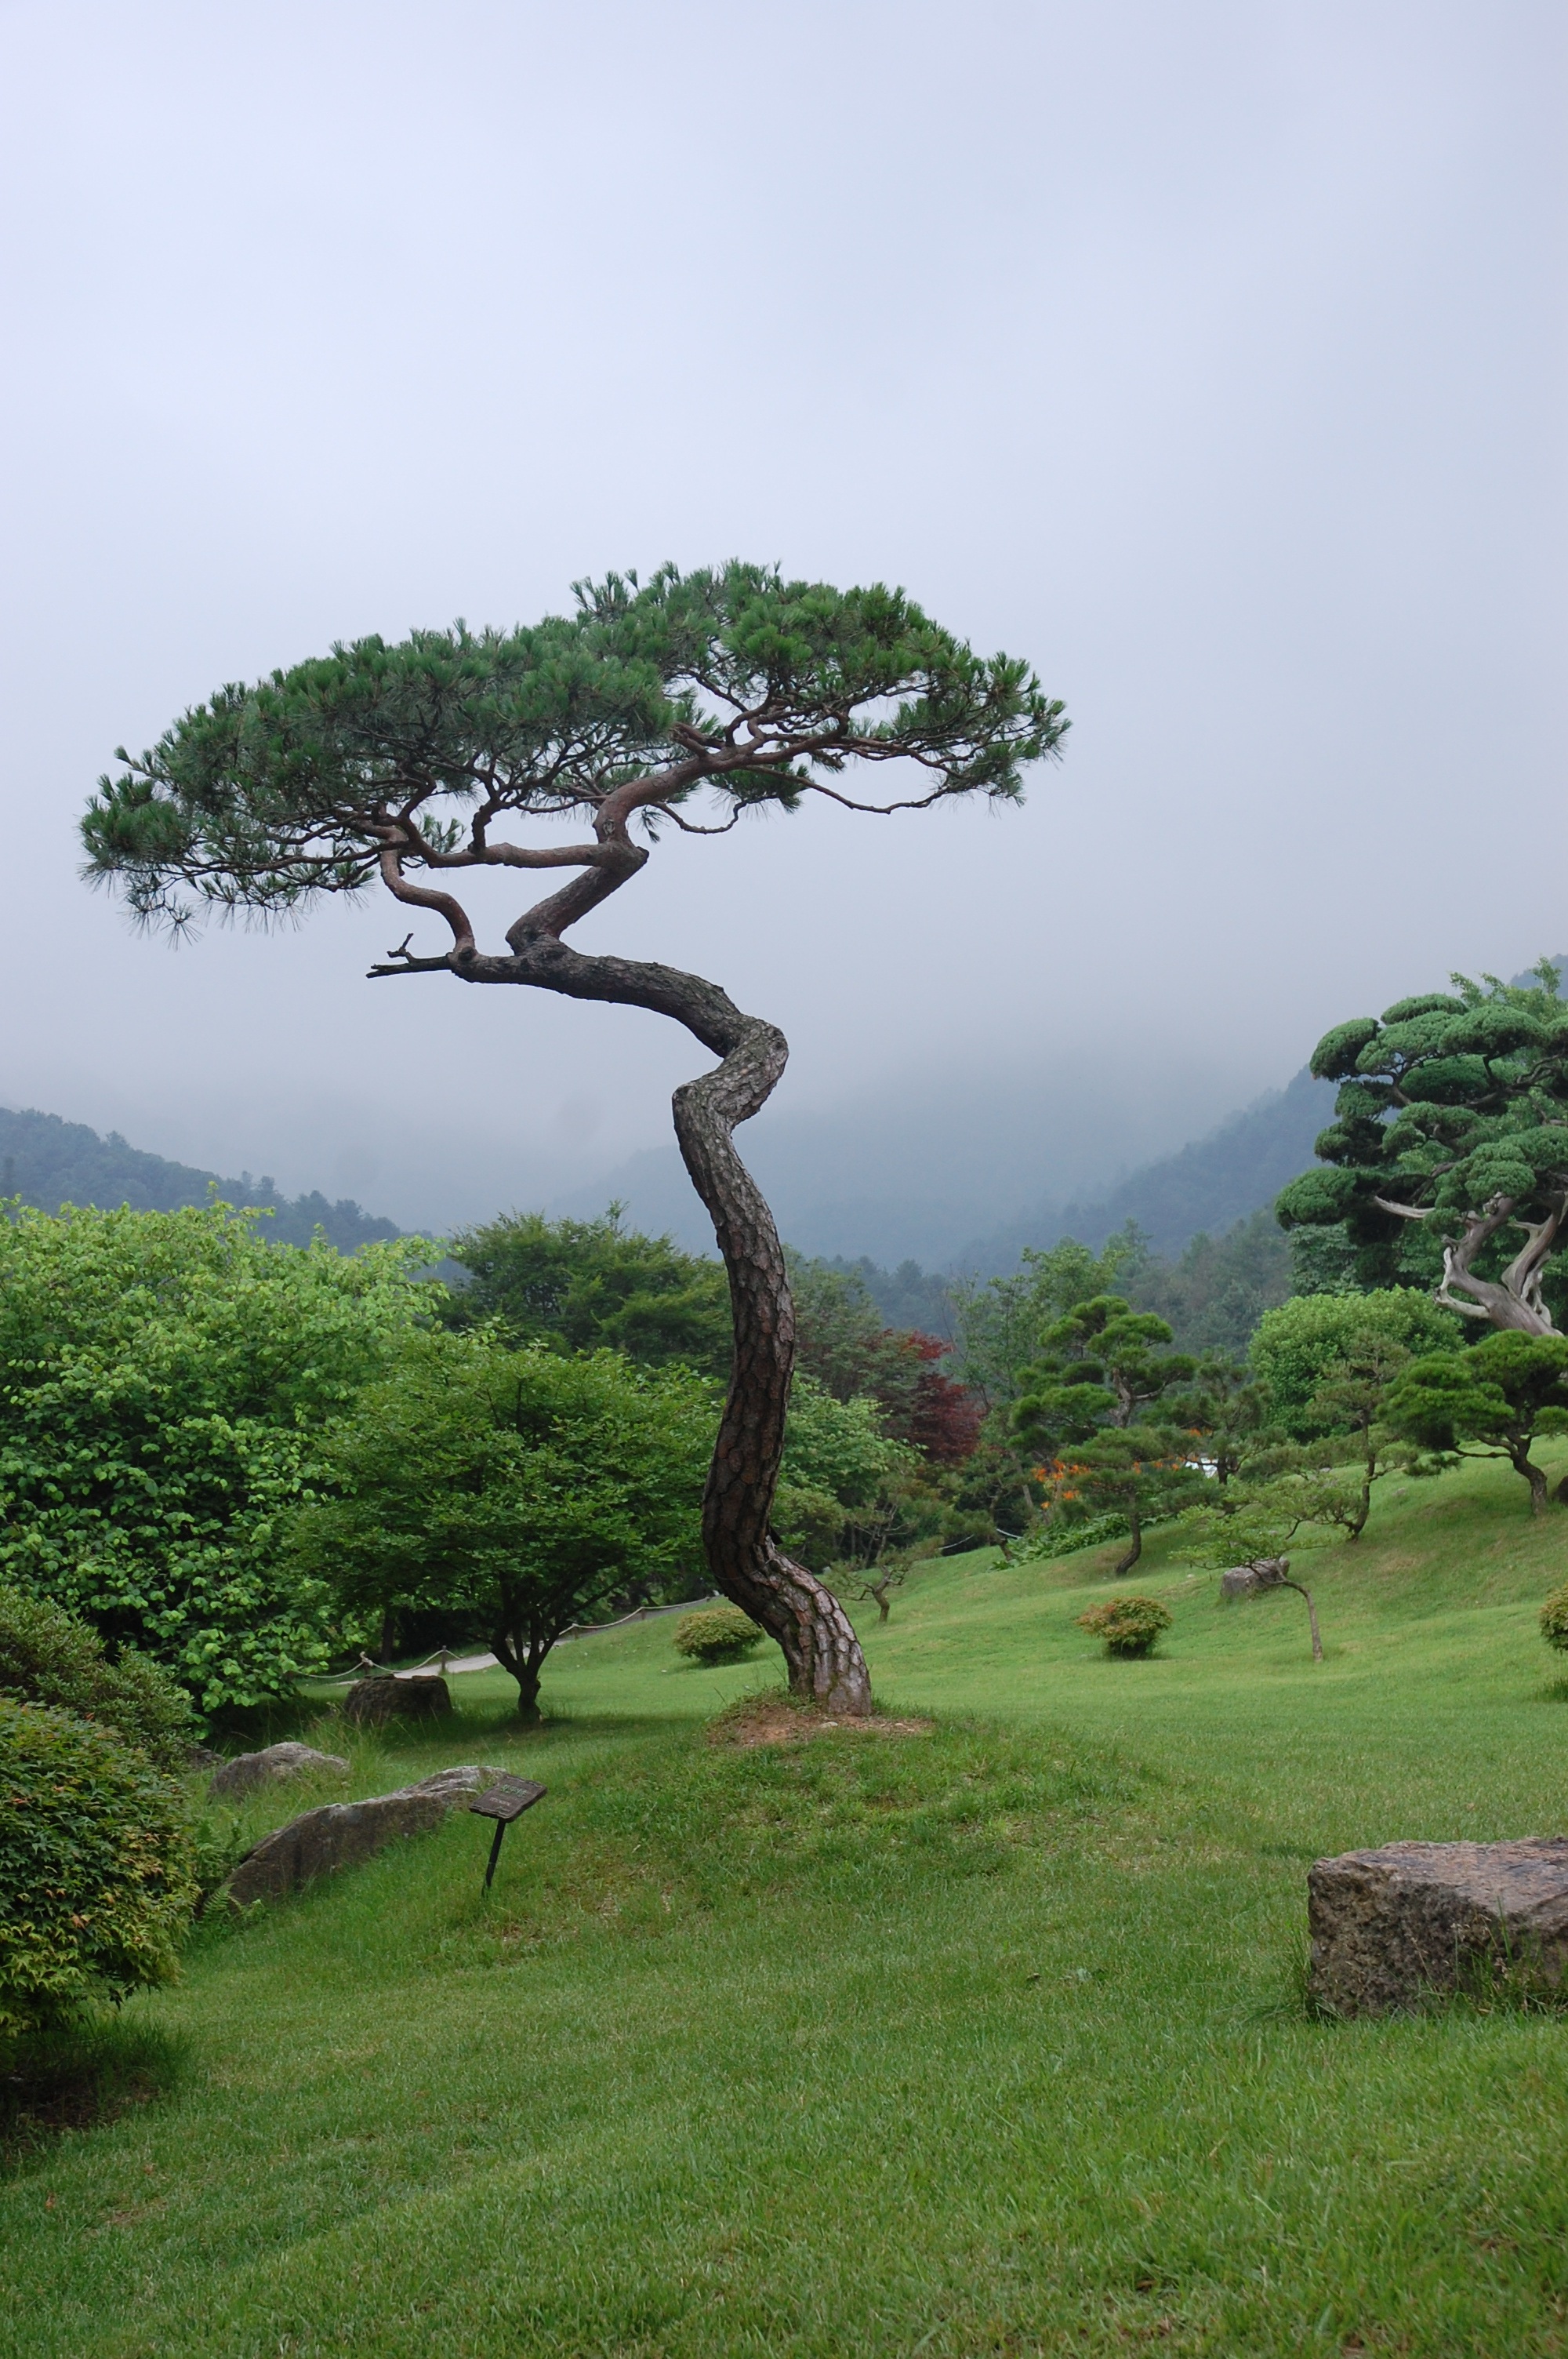
landscape, tree, nature, grass, plant, prairie, hill, flower, green, jungle, botany, flora, savanna, promenade, ecosystem, rural area, green prairie, woody plant, arecales